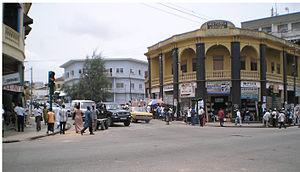
Kumasi est l'une des principales villes du Ghana, capitale de la région Ashanti et capitale historique de l'Empire ashanti. Sa population en 2012 est de 1 989 062 habitants. La ville est populairement connue comme The Garden City ou Heart Beat au Ghana en raison de ses nombreuses espèces de fleurs et de plantes.